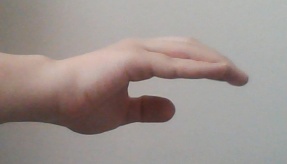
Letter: jeem